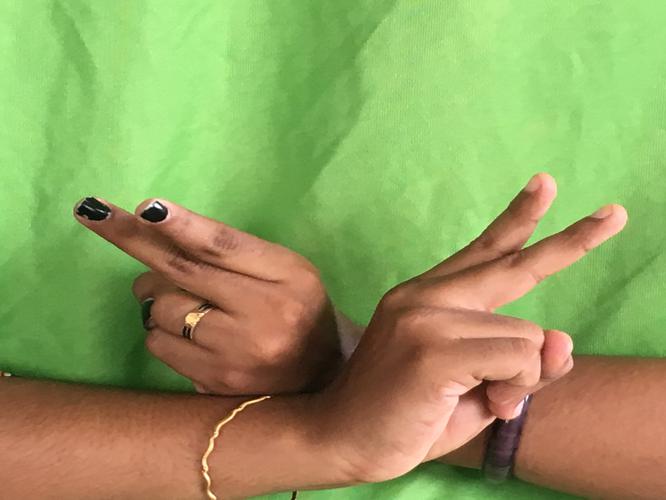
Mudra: Kartariswastika
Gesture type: double_hand